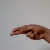
The image shows a hand gesture representing the letter 'H' in Indian Sign Language.